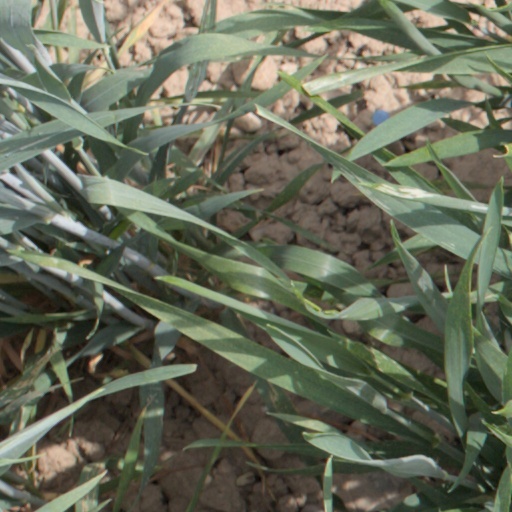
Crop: wheat